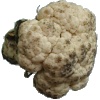
Label: cauliflower